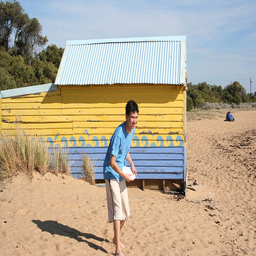
boy in a blue shirt in front of building with yellow and blue waves
A young man playing frisbee in front of a small building
A person stands next to a hut on the beach.
A man in blue shirt holding a frisbee on beach.
A teenager on the beach about to throw a Frisbee.